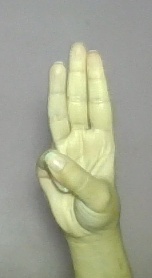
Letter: thaa